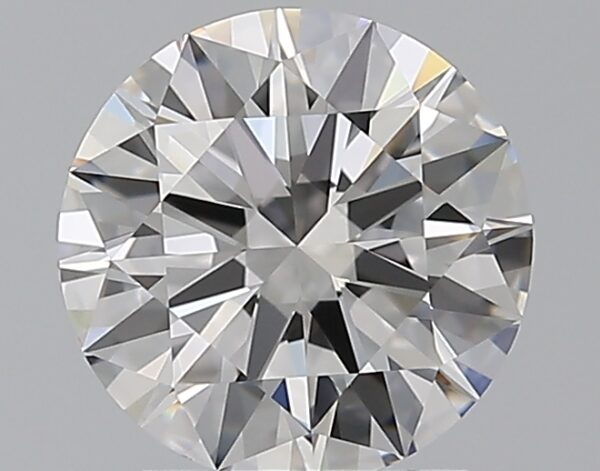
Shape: round
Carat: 2.2
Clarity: IF
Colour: E
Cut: EX
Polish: EX
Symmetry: EX
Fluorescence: M
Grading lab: GIA
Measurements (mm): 8.42 x 8.46 x 5.04